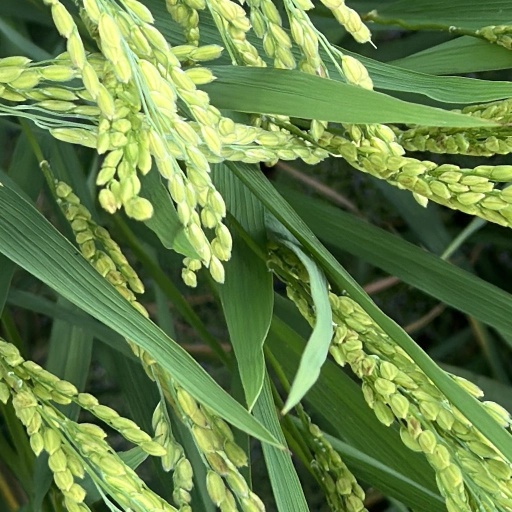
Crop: rice